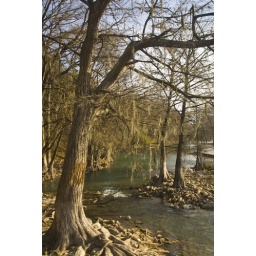
Trees below the low water crossing on Guadalupe river in Gruene TX.